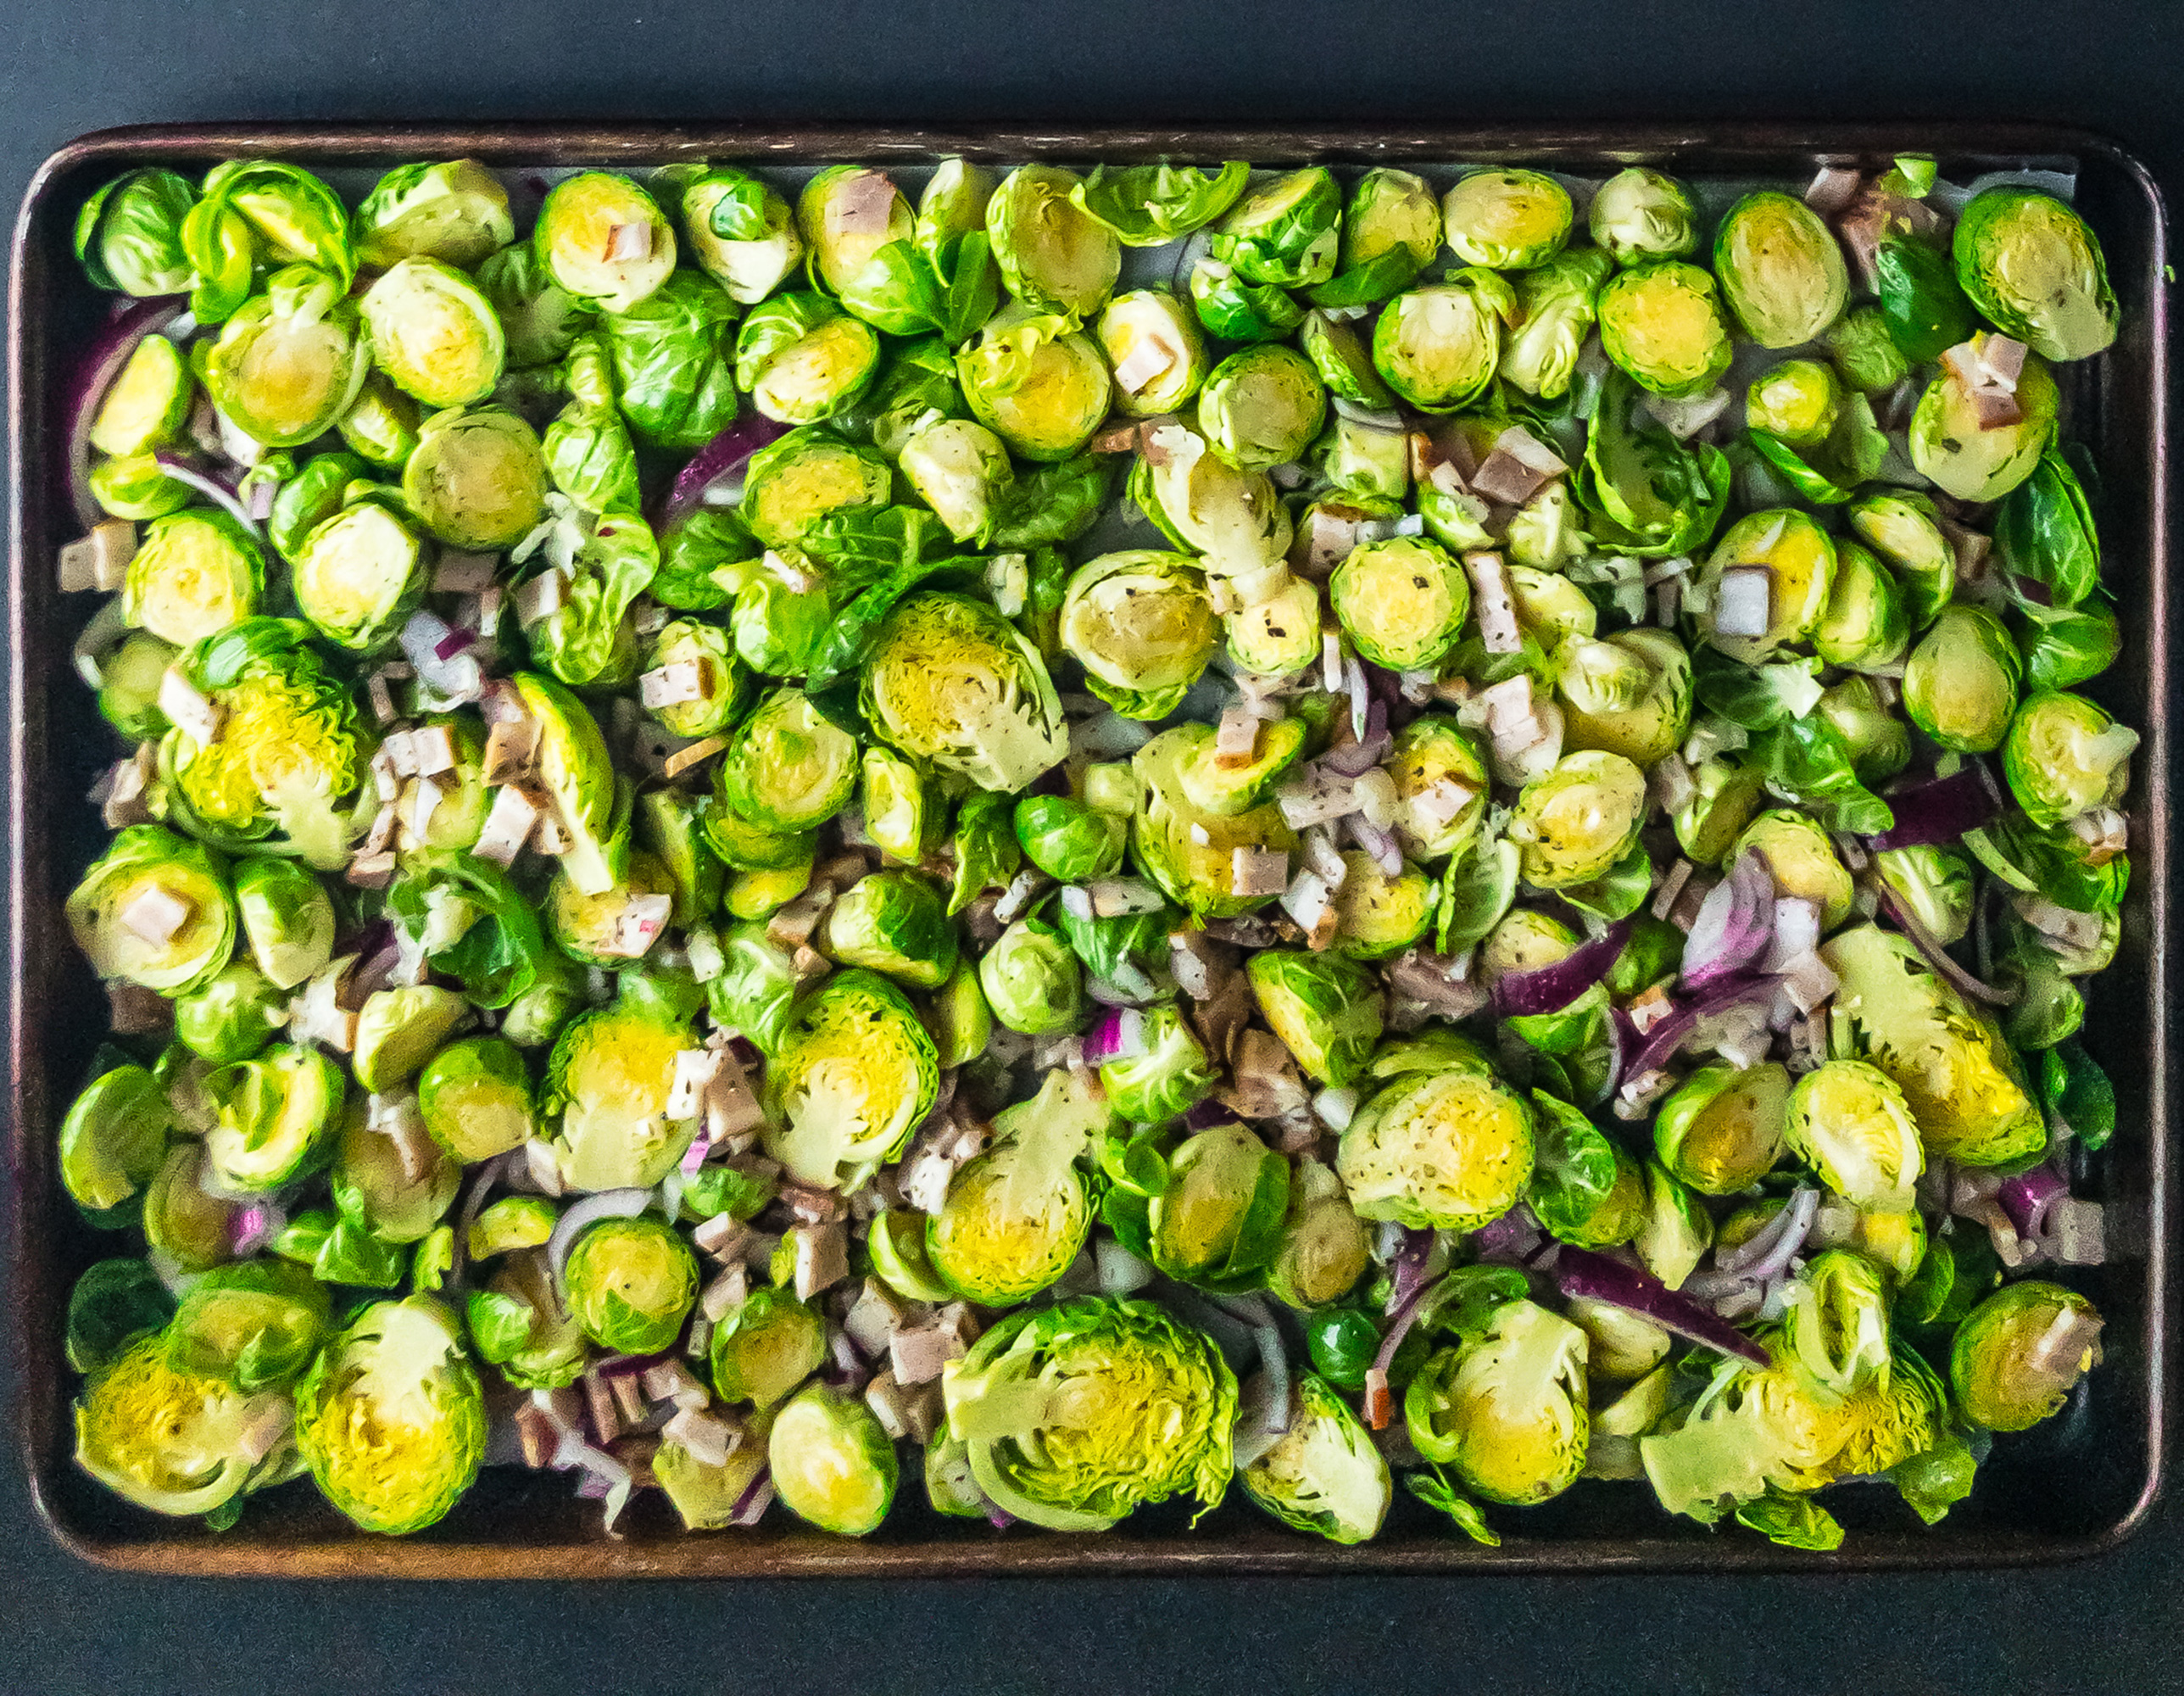
food, brussels sprout, vegetable, leaf vegetable, cruciferous vegetables, ingredient, plant, produce, zucchini, cuisine, dish, vegetarian food, side dish